High-voltage direct current

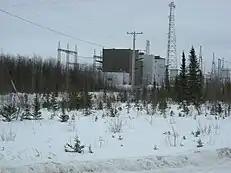
Valve hall at Henday converter station, part of the Nelson River DC Transmission System in Canada.

Because HVDC allows power transmission between unsynchronized AC distribution systems, it can help increase system stability, by preventing cascading failures from propagating from one part of a wider power transmission grid to another. Changes in load that would cause portions of an AC network to become unsynchronized and to separate, would not similarly affect a DC link, and the power flow through the DC link would tend to stabilize the AC network. The magnitude and direction of power flow through a DC link can be directly controlled and changed as needed to support the AC networks at either end of the DC link.